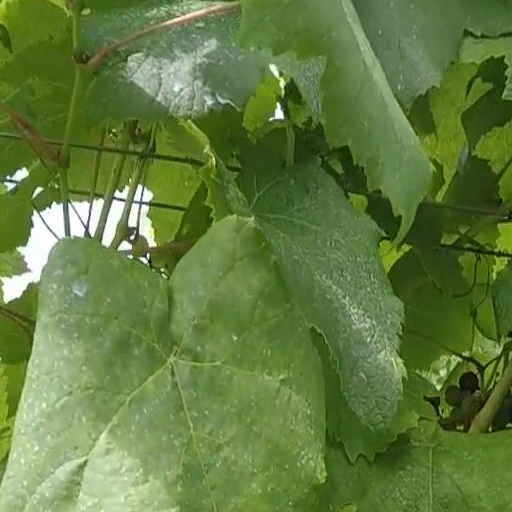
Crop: grape